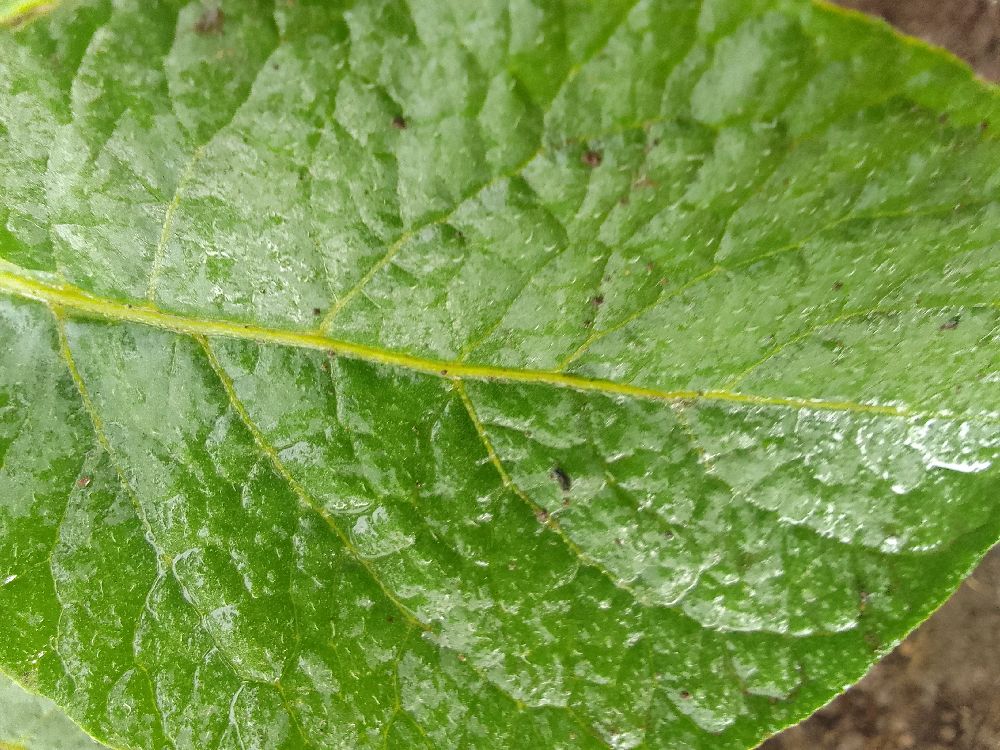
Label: Healthy